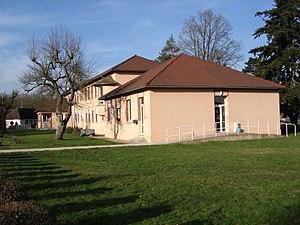
La Clinique d'Yveline est un hôpital privé situé à Vieille-Église-en-Yvelines en France. This file was uploaded with Commonist.
Vieille-Église-en-Yvelines est une commune française située dans le département des Yvelines en région Île-de-France.